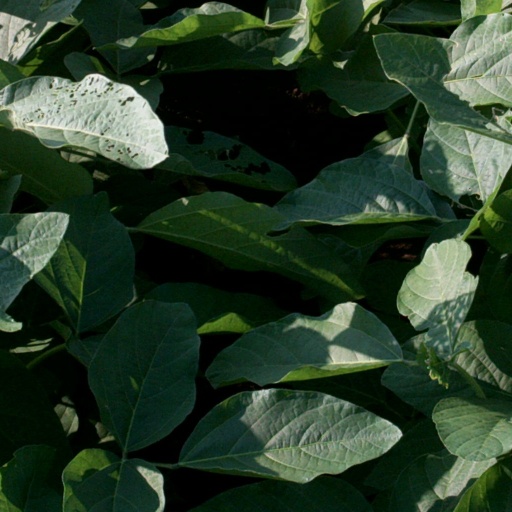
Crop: soybean